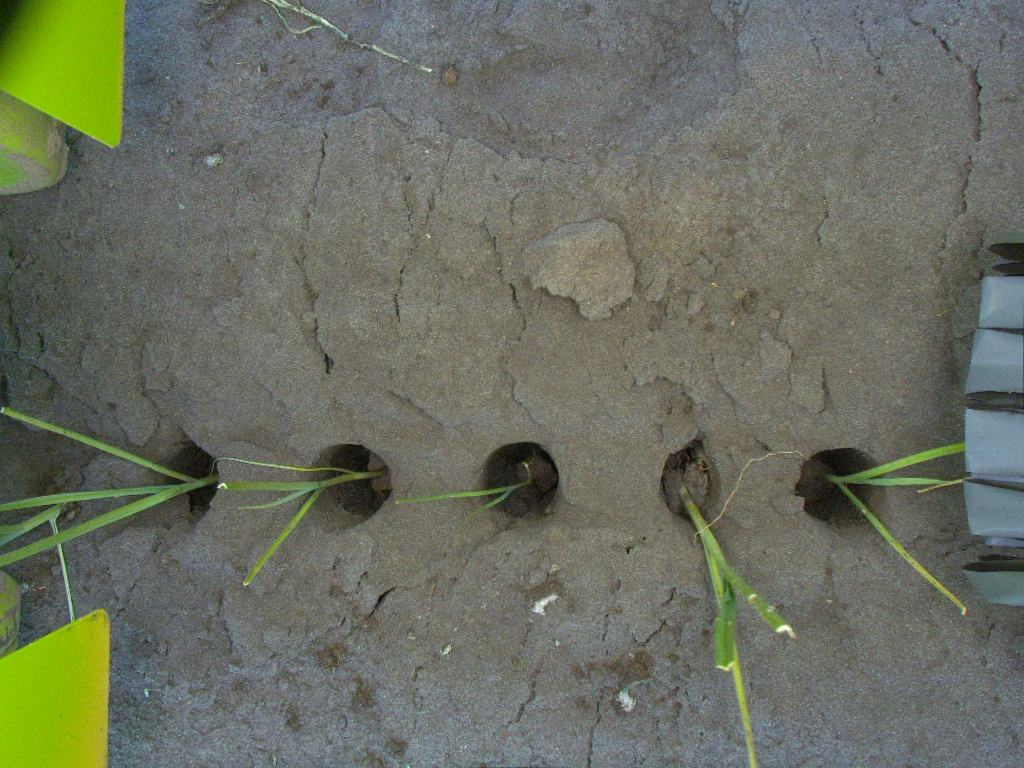
Crop: leek
Objects: stem_leek, stem_leek, stem_leek, stem_leek, stem_leek, stem_leek, leek, leek, leek, leek, leek, leek